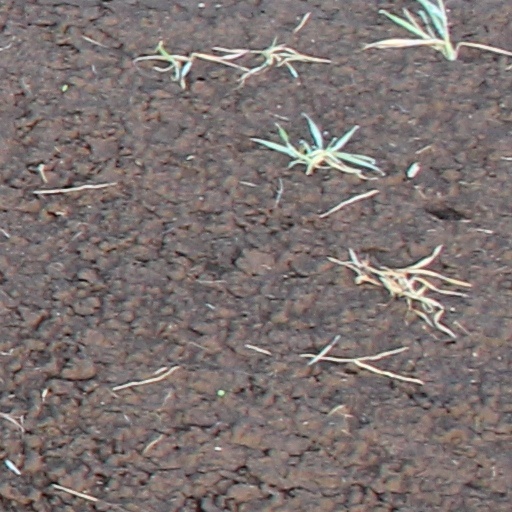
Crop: wheat